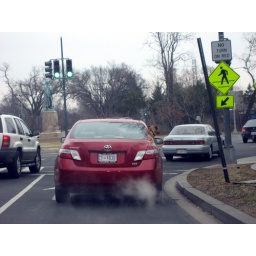
Dog hanging out of car window = my favorite thing in the world